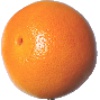
Label: Grapefruit Pink 1